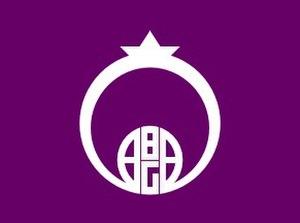
Ōsato est un bourg du district de Kurokawa, dans la préfecture de Miyagi, au Japon.